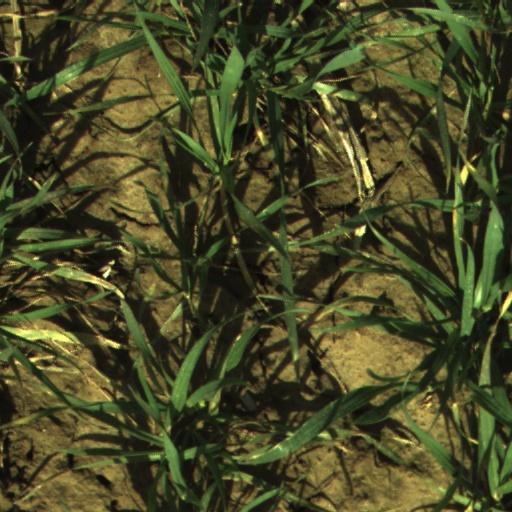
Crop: wheat